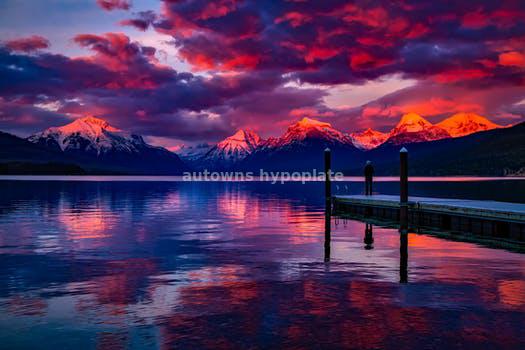
Label: Watermark